Edgar Kneen

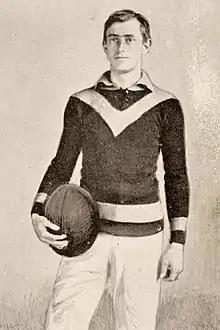
Kneen in 1910

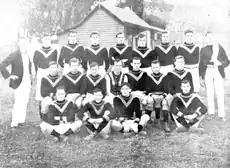
University VFL Team: 23 May 1908: E. Kneen, third from left, middle row.

Edgar Albert Kneen (9 September 1882 – 24 April 1962) was an Australian rules footballer who played for the Fitzroy Football Club and Melbourne University Football Club.